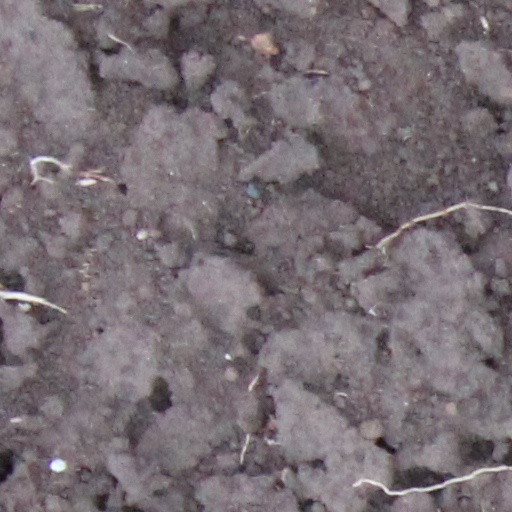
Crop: wheat